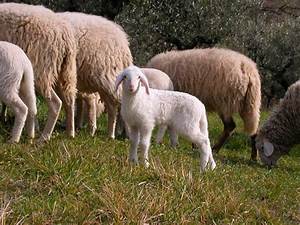
Label: sheep